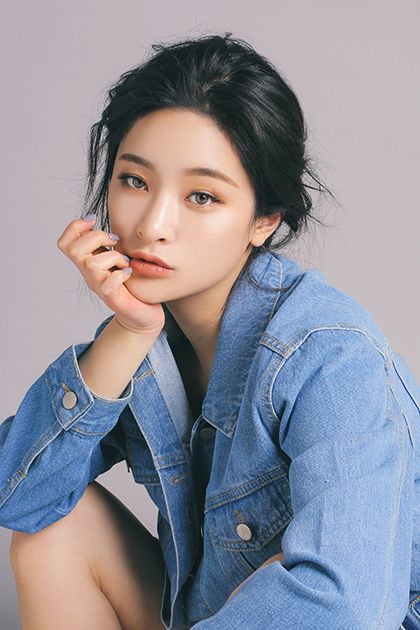
Label: Colored